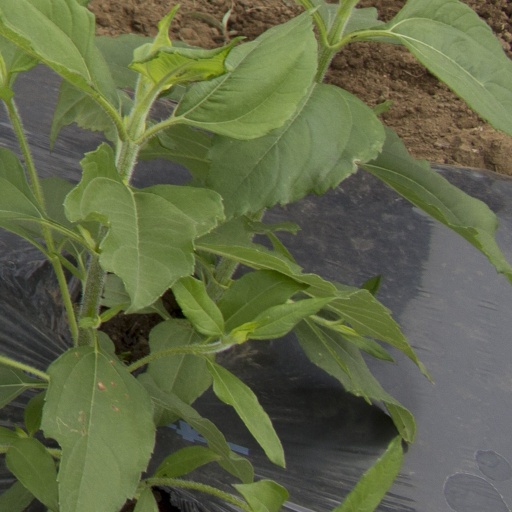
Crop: Jerusalem artichoke